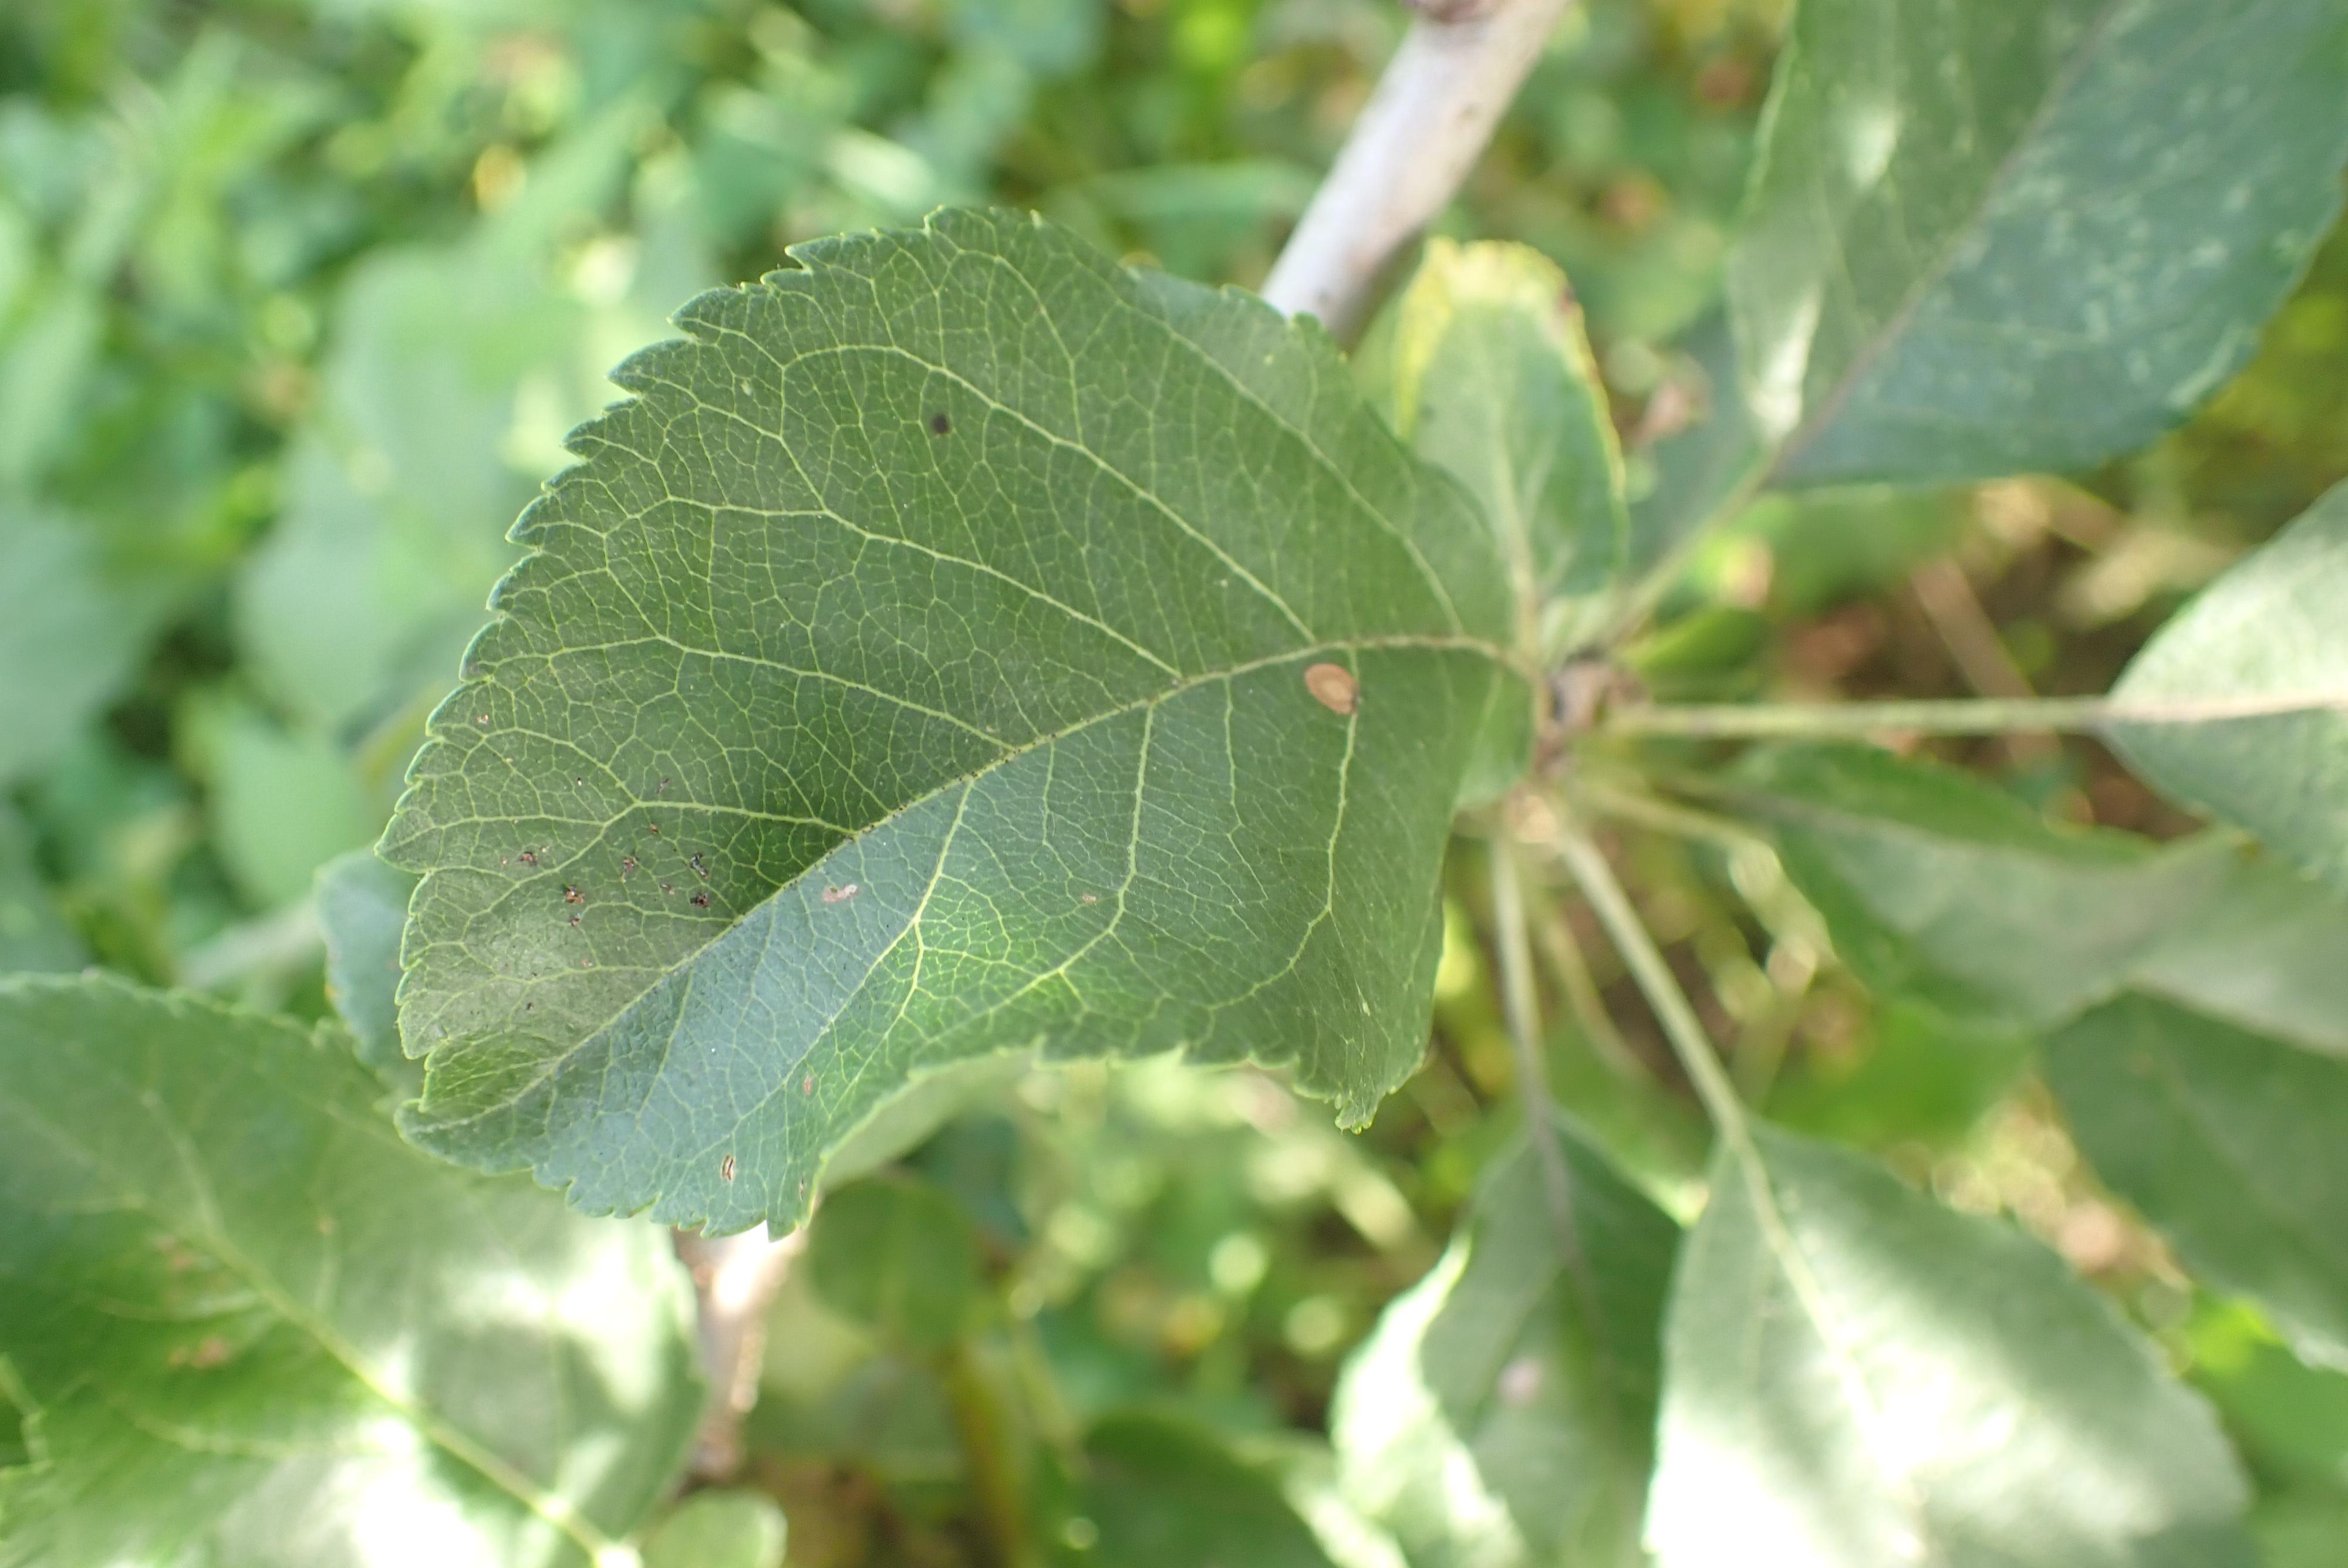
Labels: frog_eye_leaf_spot